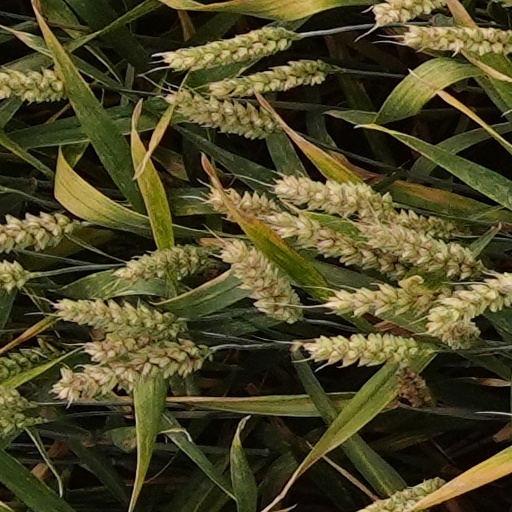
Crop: wheat